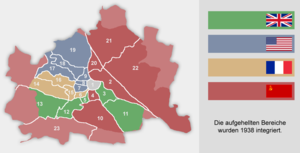
Besættelseszoner i Østrig efter 2. verdenskrig
De fire allierede besættelseszoner i Wien
Østrigs indlemmelse i Nazi-Tyskland ved Anschluss blev af de Allierede kendt ugyldig i 1943 og efter 2. verdenskrig blev Østrig delt i 4 besættelseszoner ligesom Tyskland svarende til de 4 allierede sejrsherrer: Storbritannien, Frankrig, USA og Sovjetunionen.